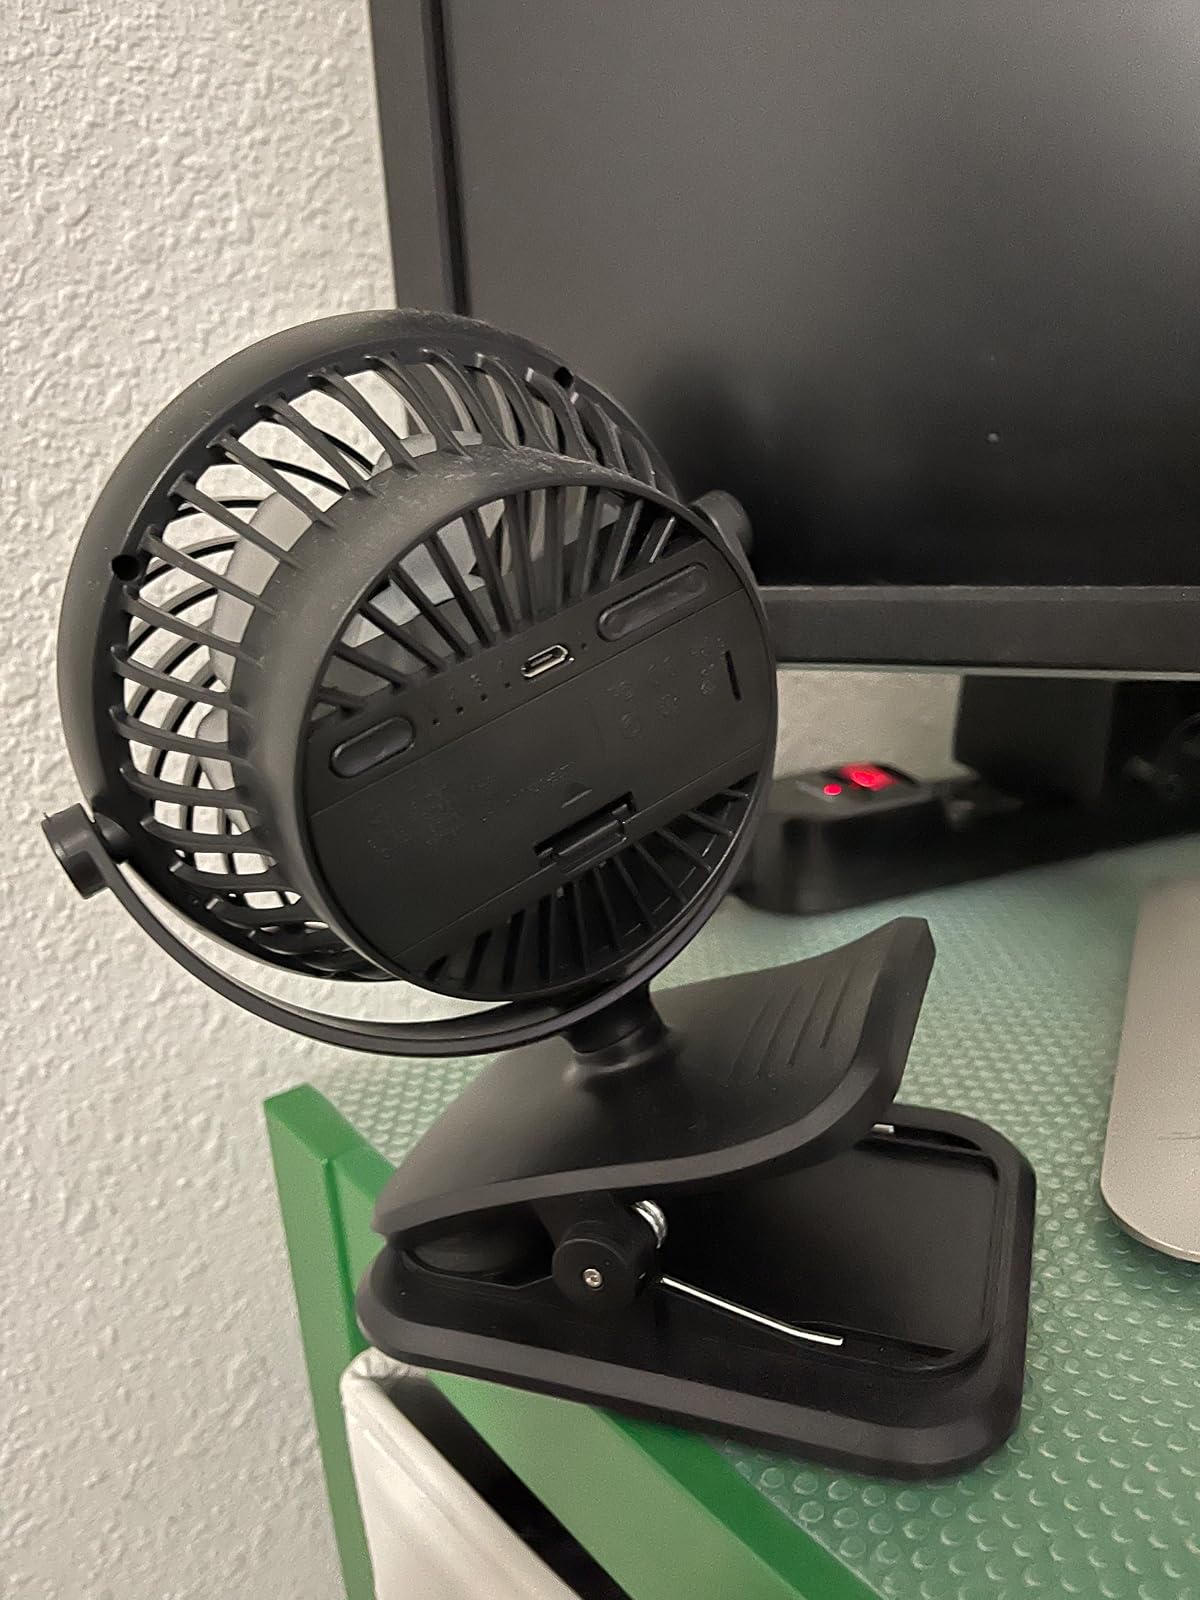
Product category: fan
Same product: yes